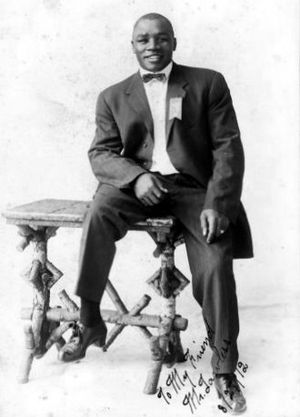
Sam Langford
"Samuel ""Sam"" E. Langford var en farvet canadisk bokser, der boksede i begyndelsen af det forrige århundrede. Han er af den amerikanske sports TV-kanal ESPN blevet betegnet som ""Den største bokser, som næsten ingen har hørt om"", og er af boksemagasinet The Ring placeret som nr. 2 på listen over de mest hårdtslående boksere gennem tiderne. Han havde tilnavnene ""The Boston Bonecrusher,"" ""The Boston Terror,"" og ""The Boston Tar Baby."" Langford var 1,69 m høj og havde en kampvægt på 185 pund, da han var tungest. Han begyndte som letvægter, men endte som sværvægter.